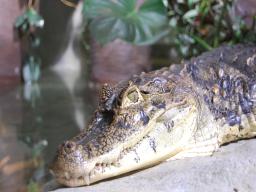
Label: Background_without_leaves